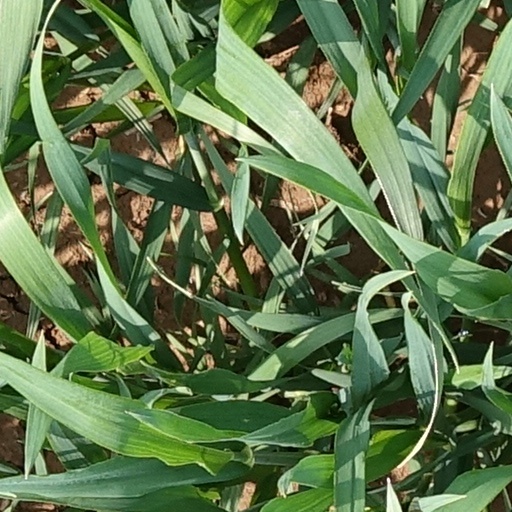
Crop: wheat